Dublin Zoo

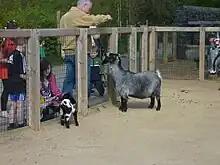
Pygmy goats being fed at the Family Farm.

The islands mentioned above are inhabited by siamangs, red ruffed lemurs, ring-tailed lemurs, and Celebes crested macaques. Each species has unlimited access to its outdoor enclosures both day and night all year round. The zoo has succeeded in breeding the primates on these islands. The Celebes crested macaque group have done exceptionally well since their introduction to the island, and success has also been achieved with the lemurs and siamangs.